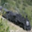
Label: train